Kingdom of Chiang Mai

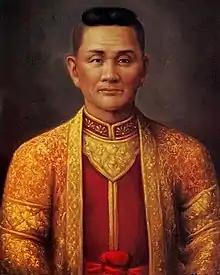
Kawila, originally ruler of Lampang, became ruler of Chiang Mai in 1797 and was appointed as King of Chiang Mai in 1802 as a vassal ruler. Kawila played a great role in the transfer of Lanna from Burma to Siam and in defenses against Burmese invasions.

The Burmese were keen on reclaiming Lanna. In 1777, Burmese forces invaded Chiang Mai. Phaya Chaban had to abandon his city in the face of the Burmese invasion due to numerical inferiority of his defense forces. Chiang Mai was, therefore, abandoned, ceased to exist as a functional city with its population dispersed and left to be claimed by jungles. Phaya Chaban was called to Thonburi where he was imprisoned for his failures and died. With Chiang Mai and Nan abandoned, Lampang under Kawila stood as main frontline defense against Burmese incursions.